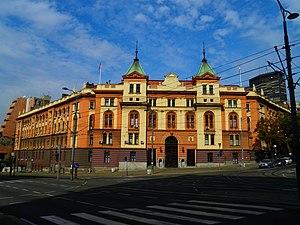
Dragutin Đorđević était un architecte serbe. Son œuvre est caractéristique des styles académique et éclectique en Serbie.